Noah Knows Best

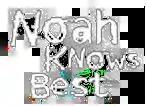

Noah Knows Best is an American sitcom that aired on Nickelodeon from October 7 to December 17, 2000. The series was canceled with five unaired episodes out of thirteen produced, due to low ratings. The five unaired episodes were shown overseas in various countries like the UK and Australia following the shows cancellation in the US. The show starred Phillip Van Dyke as the title character, Noah. The show was recorded at Nickelodeon Studios in Orlando, Florida and was the last sitcom of its kind to be taped there as the concept was thought to be too outdated by its time of premiering. It was one of the last shows to premiere on Nickelodeon's Saturday Night block, SNICK.